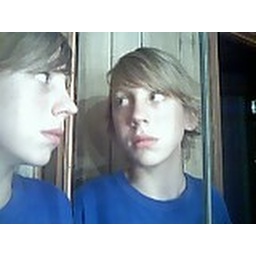
mirro mirro on the wall plz tell me that fall in to the dark abiss i call home